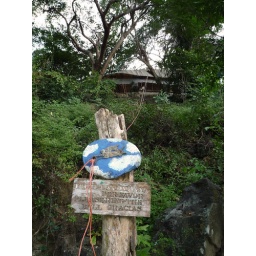
Our doorbell with our house up the hill in the background.